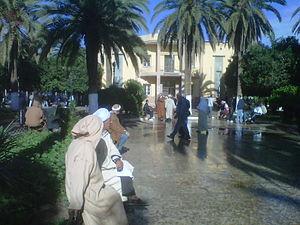
Place 1er Novemebre Face Mairie Mohammadia Mascara Algérie
Mohammadia est une commune de la wilaya de Mascara, située à 80 km au sud-est d'Oran, à 35 km au nord de Mascara, à 40 km de Mostaganem et à 57 km de Relizane.